Jeanie with the Light Brown Hair

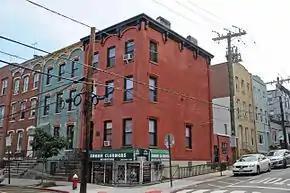
House in Hoboken, New Jersey where Foster composed "Jeanie with the Light Brown Hair"

"Jeanie with the Light Brown Hair" is a parlor song by Stephen Foster (1826–1864), published by Firth, Pond & Co. of New York in 1854. Foster wrote the song with his estranged wife Jane McDowell in mind. The lyrics allude to a permanent separation.